Arkansas Highway 102

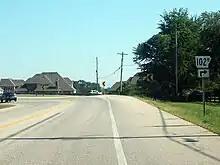
Highway 102B northern terminus at Highway 72

Highway 102 Business (AR 102B, Ark. 102B, and Hwy. 102B) is a business route of in Centerton. The route's southern terminus is at Highway 102 (Centerton Boulevard) with its northern terminus at Highway 72 (SW 2nd St) in Bentonville, southeast of Hiwasse.